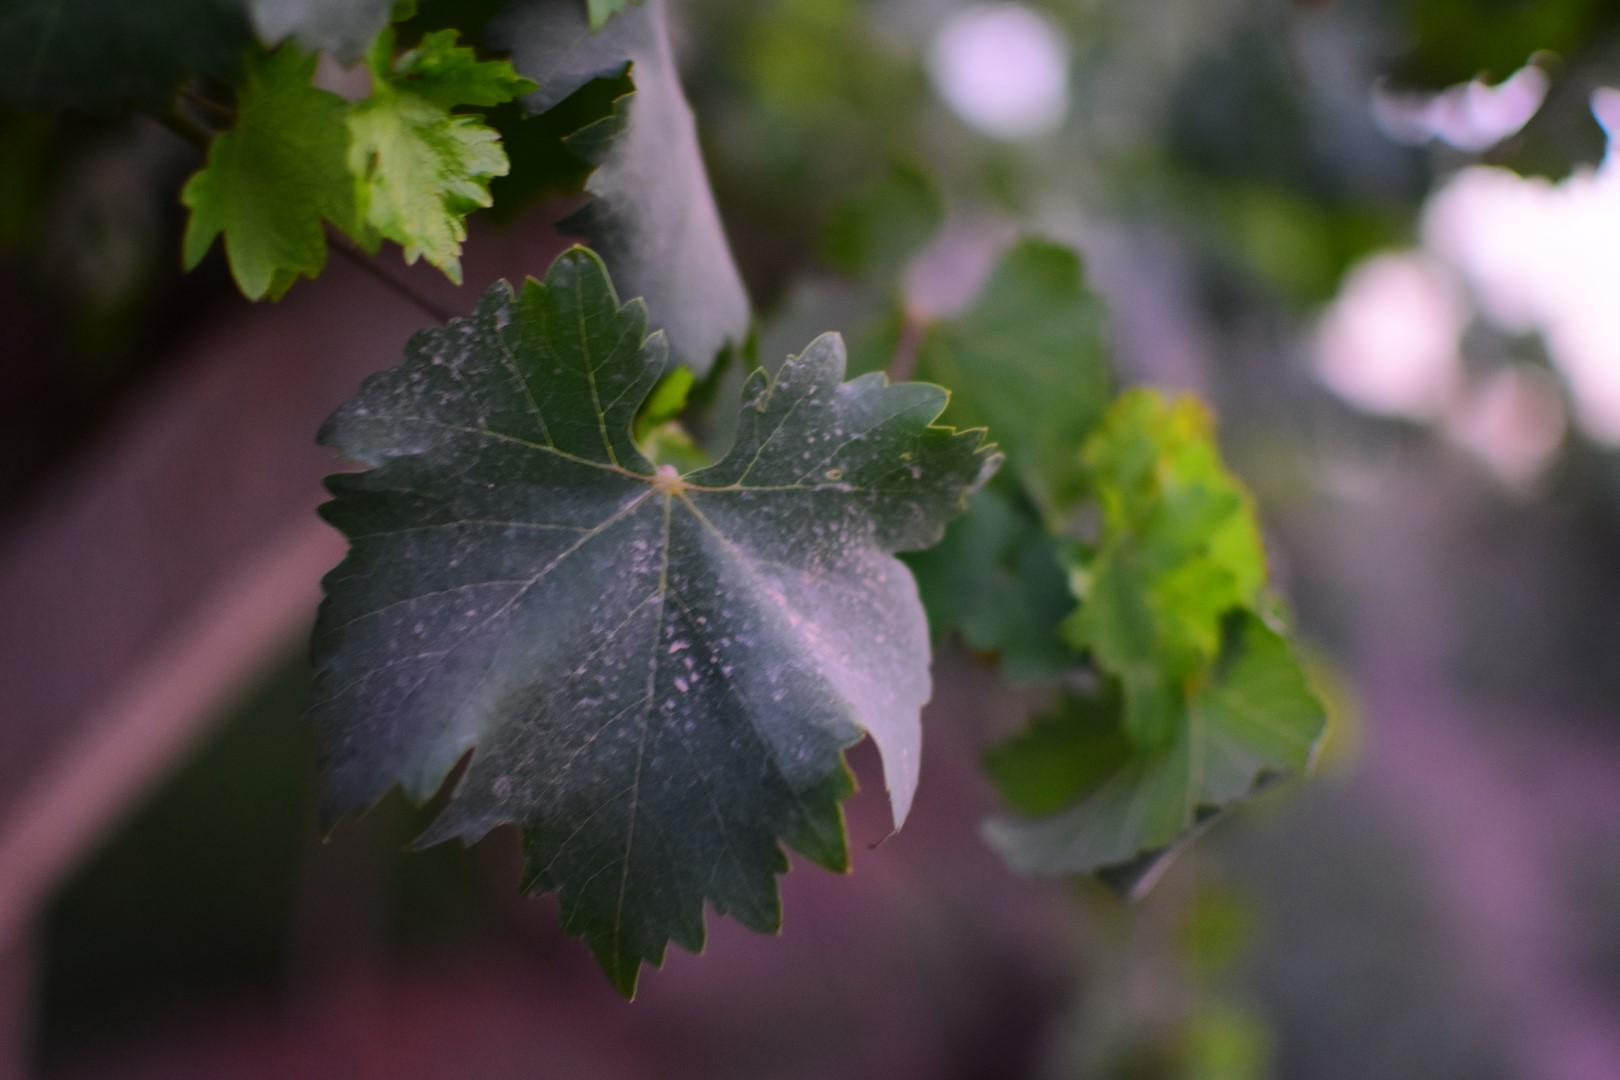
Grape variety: Shdah